Pulp Literature Press

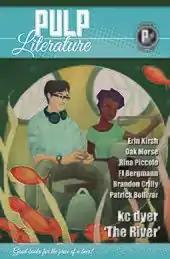
"Pulp Literature" Issue 16, Autumn 2017

Pulp Literature is a Canadian quarterly literary journal that features the work of emerging and established writers. Launched in Richmond, BC in 2013, Pulp Literature publishes and promotes short fiction, poetry, art (including graphic novel short stories), and feature interviews. The journal has an affirmative action policy for submissions and publishes at least 75% Canadian content. "Pulp Literature" is distributed in print and electronic format throughout Canada, and to an international readership.